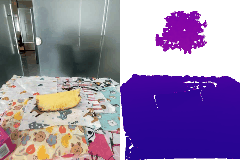
Label: pineapple